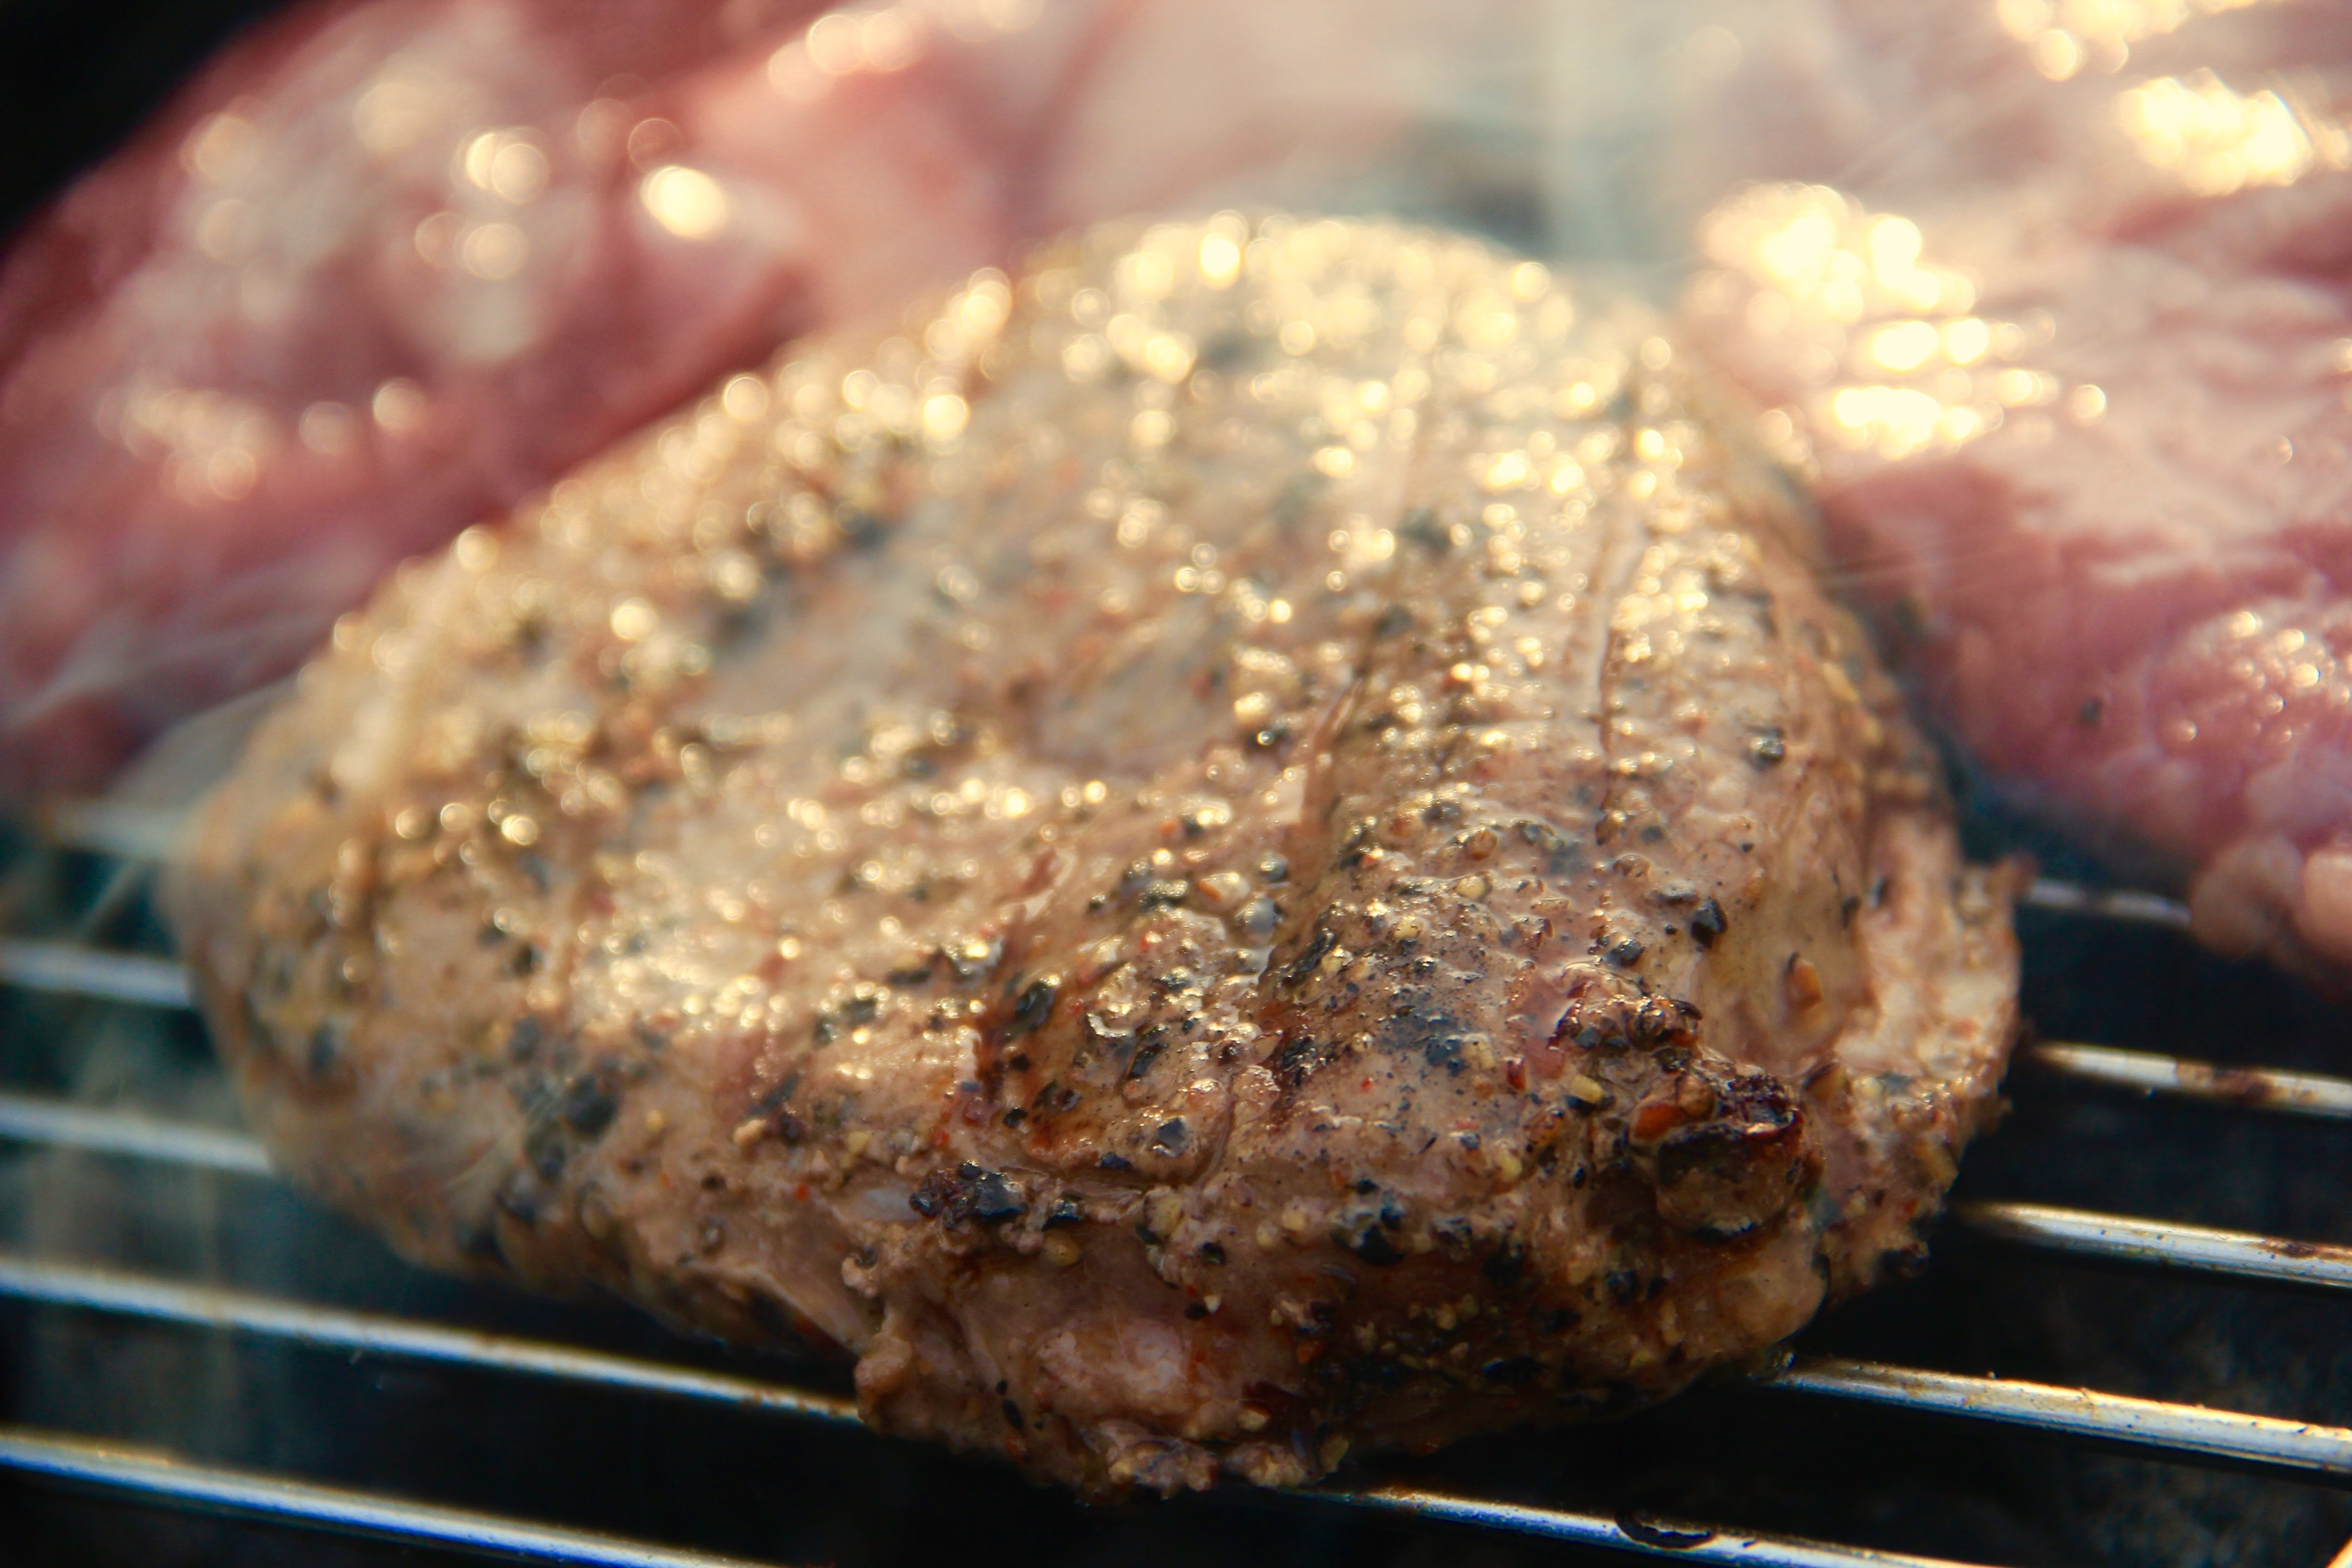
summer, dish, food, cooking, eat, meat, barbecue, cuisine, delicious, steak, grill, organ, roasting, grilled, grilling, grilled meats, animal source foods